Sunbeam (train)

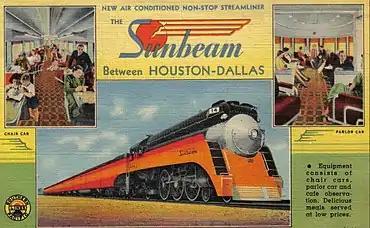
The streamlined train

The Sunbeam was a named passenger train between Houston and Dallas on the Texas and New Orleans Railroad (T&NO), a subsidiary of the Southern Pacific Railroad (SP). The train carried number 13 northbound and number 14 southbound.